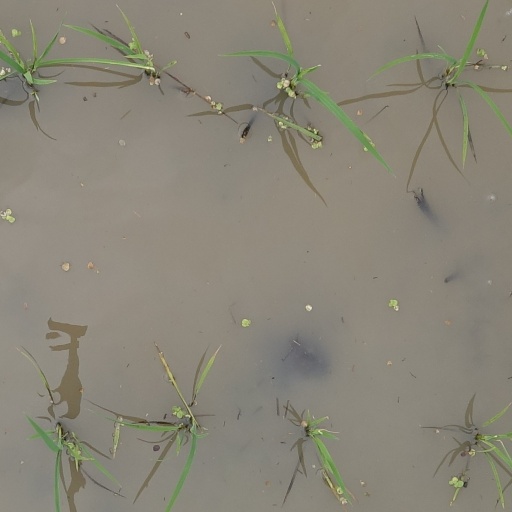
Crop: rice